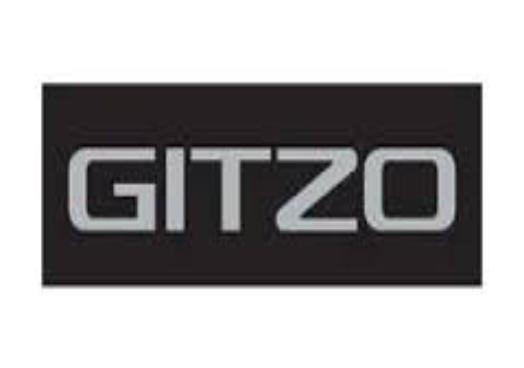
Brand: Gitzo
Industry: Electronic